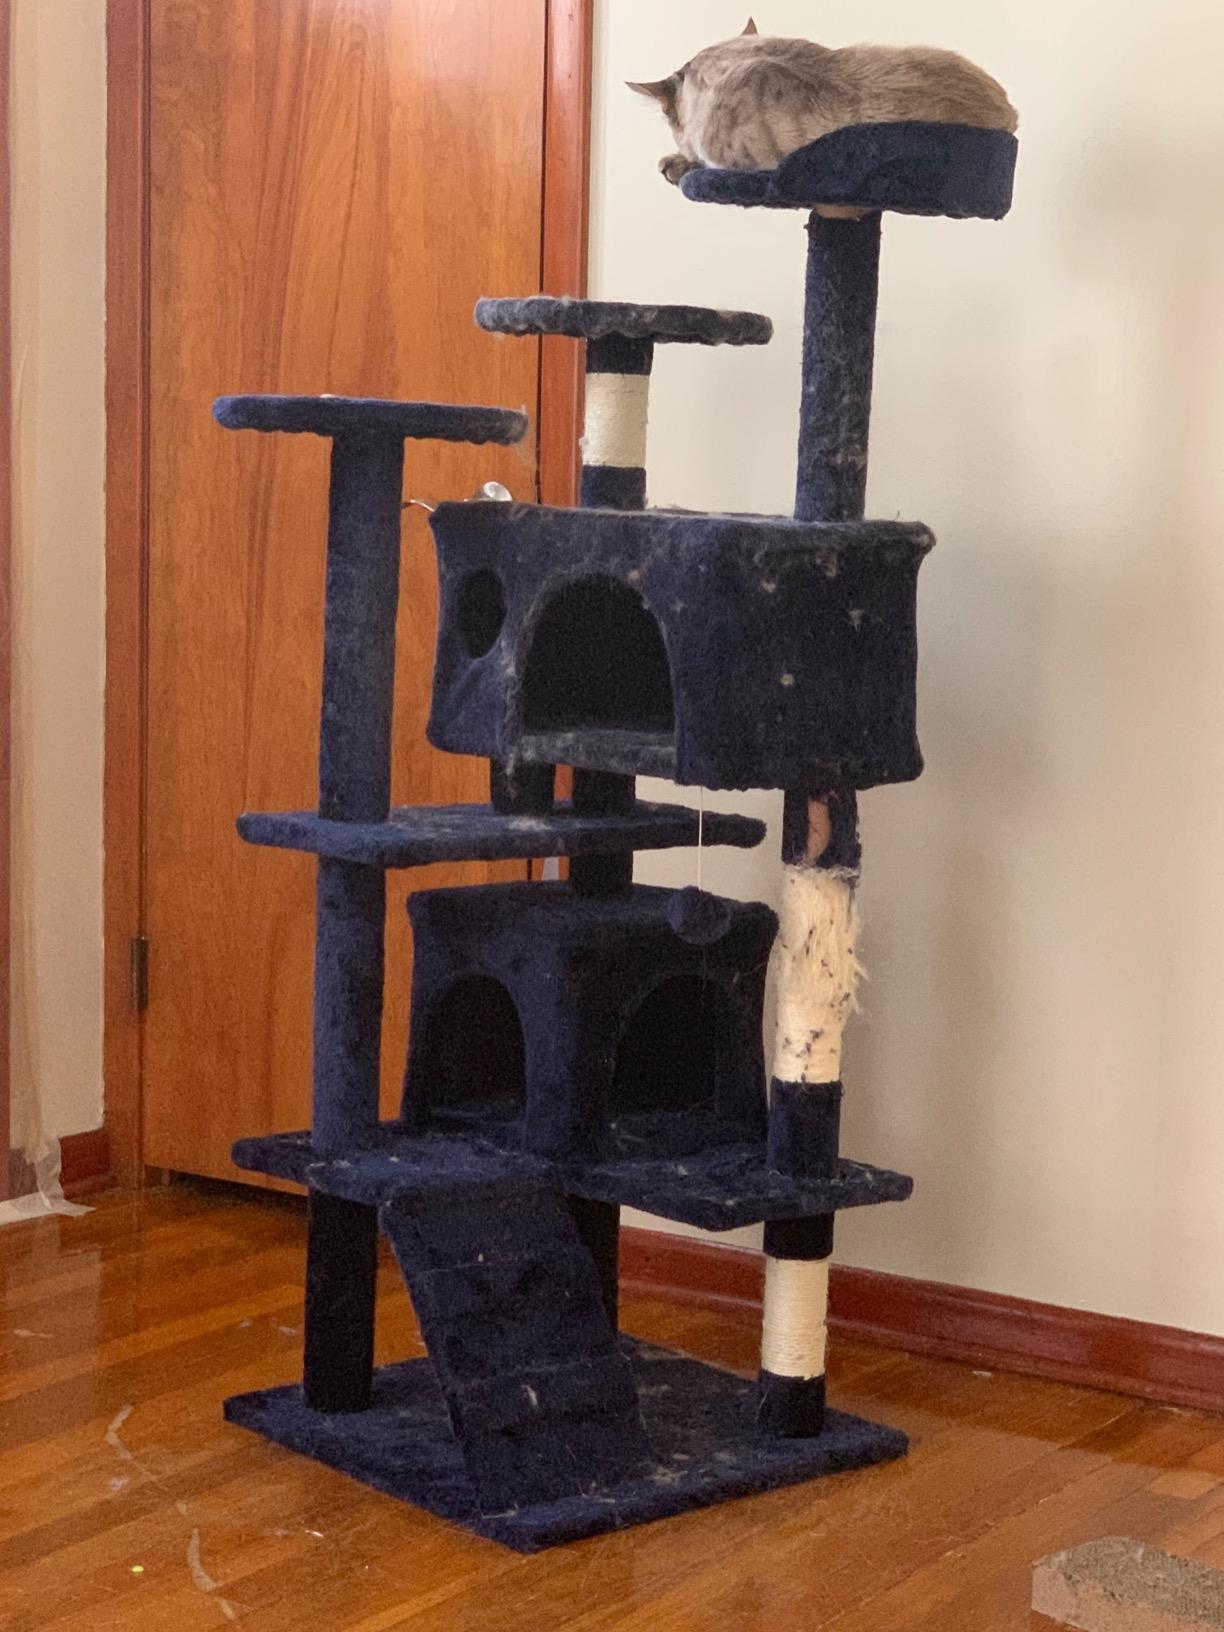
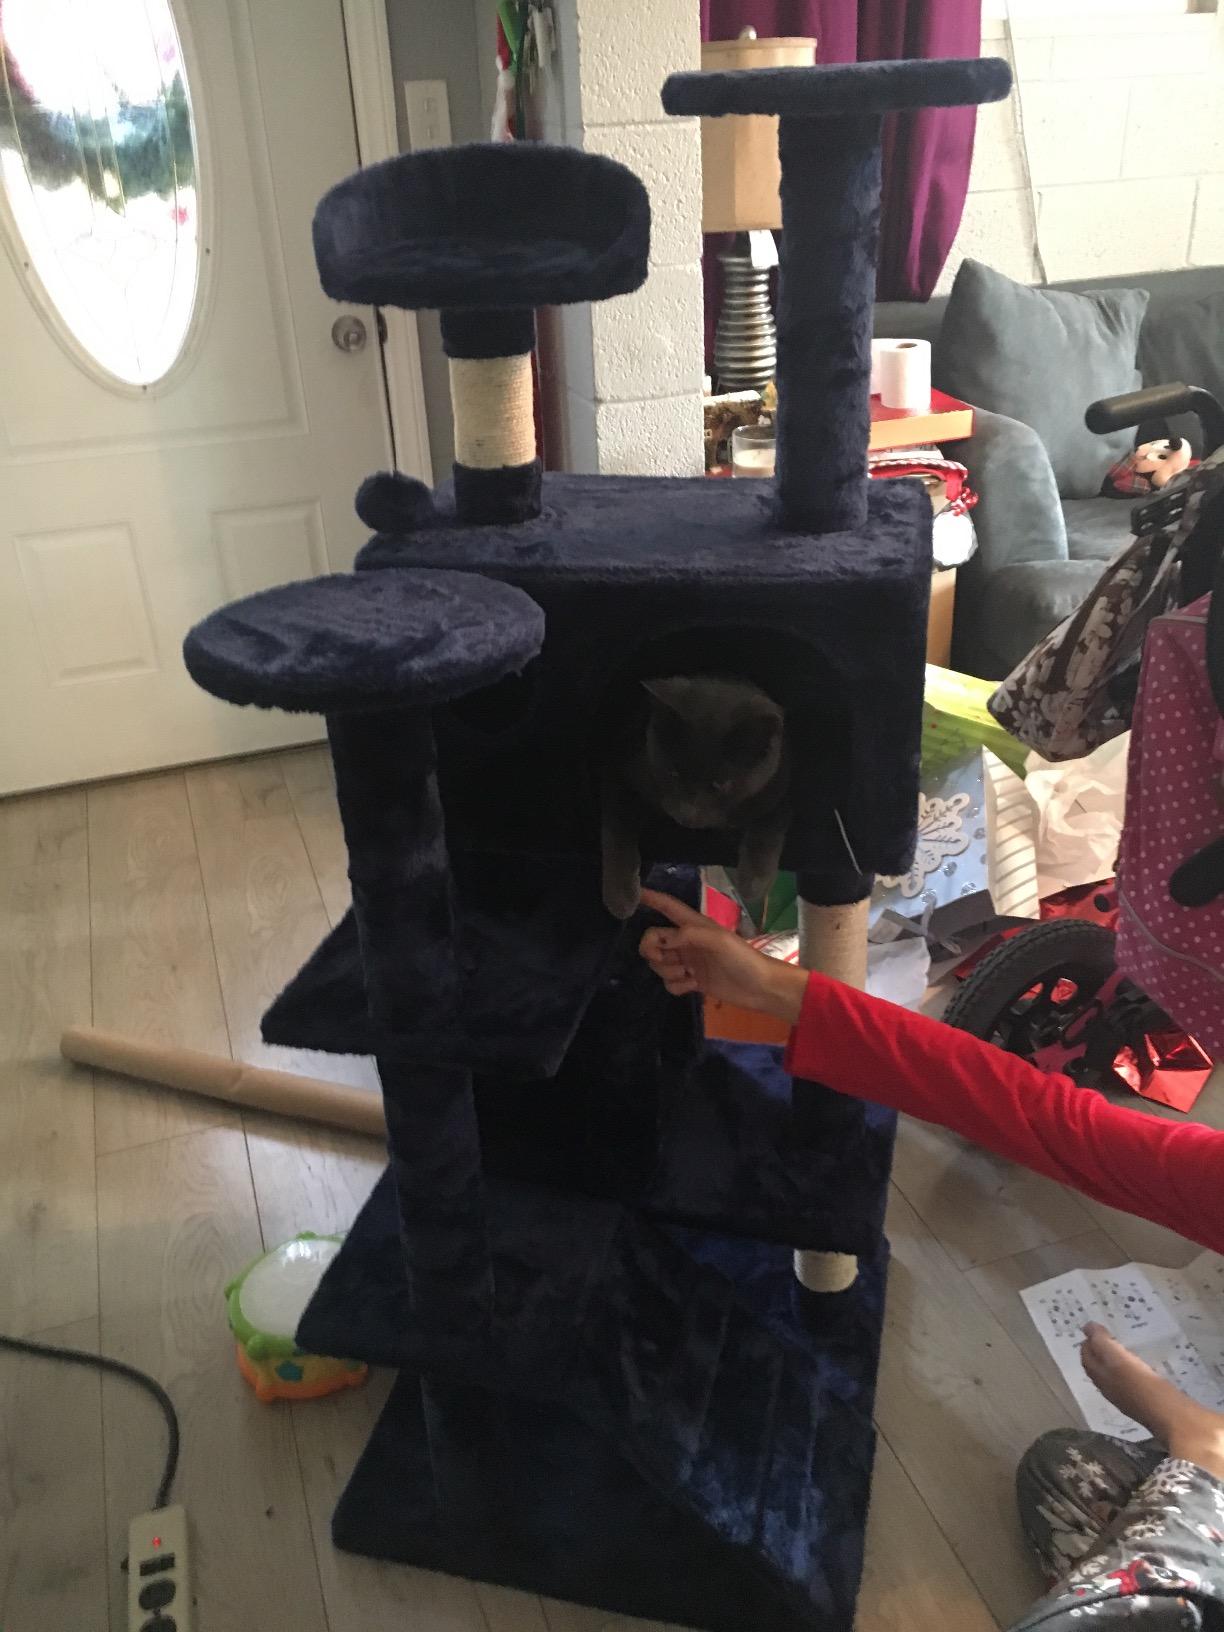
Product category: items_cat tree
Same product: yes